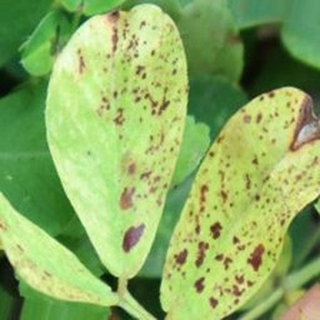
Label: groundnut_late_leaf_spot